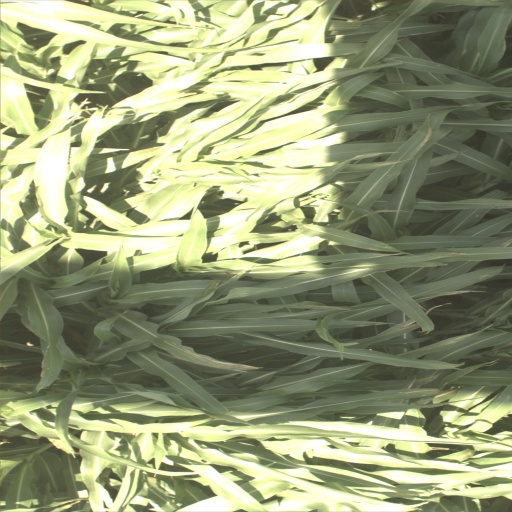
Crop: sorghum